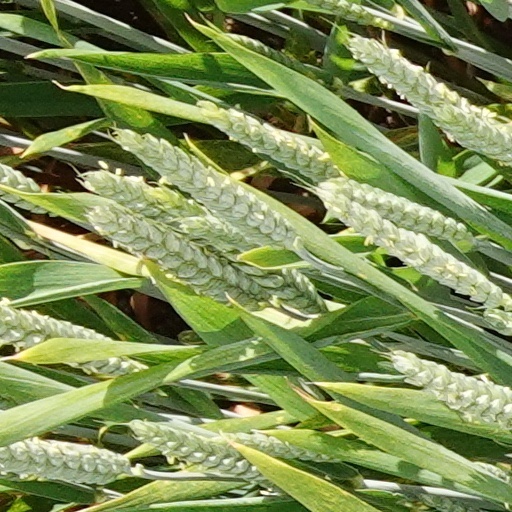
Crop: wheat